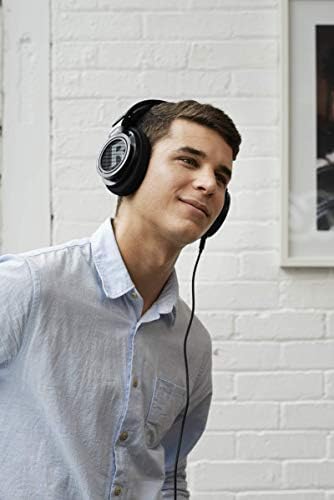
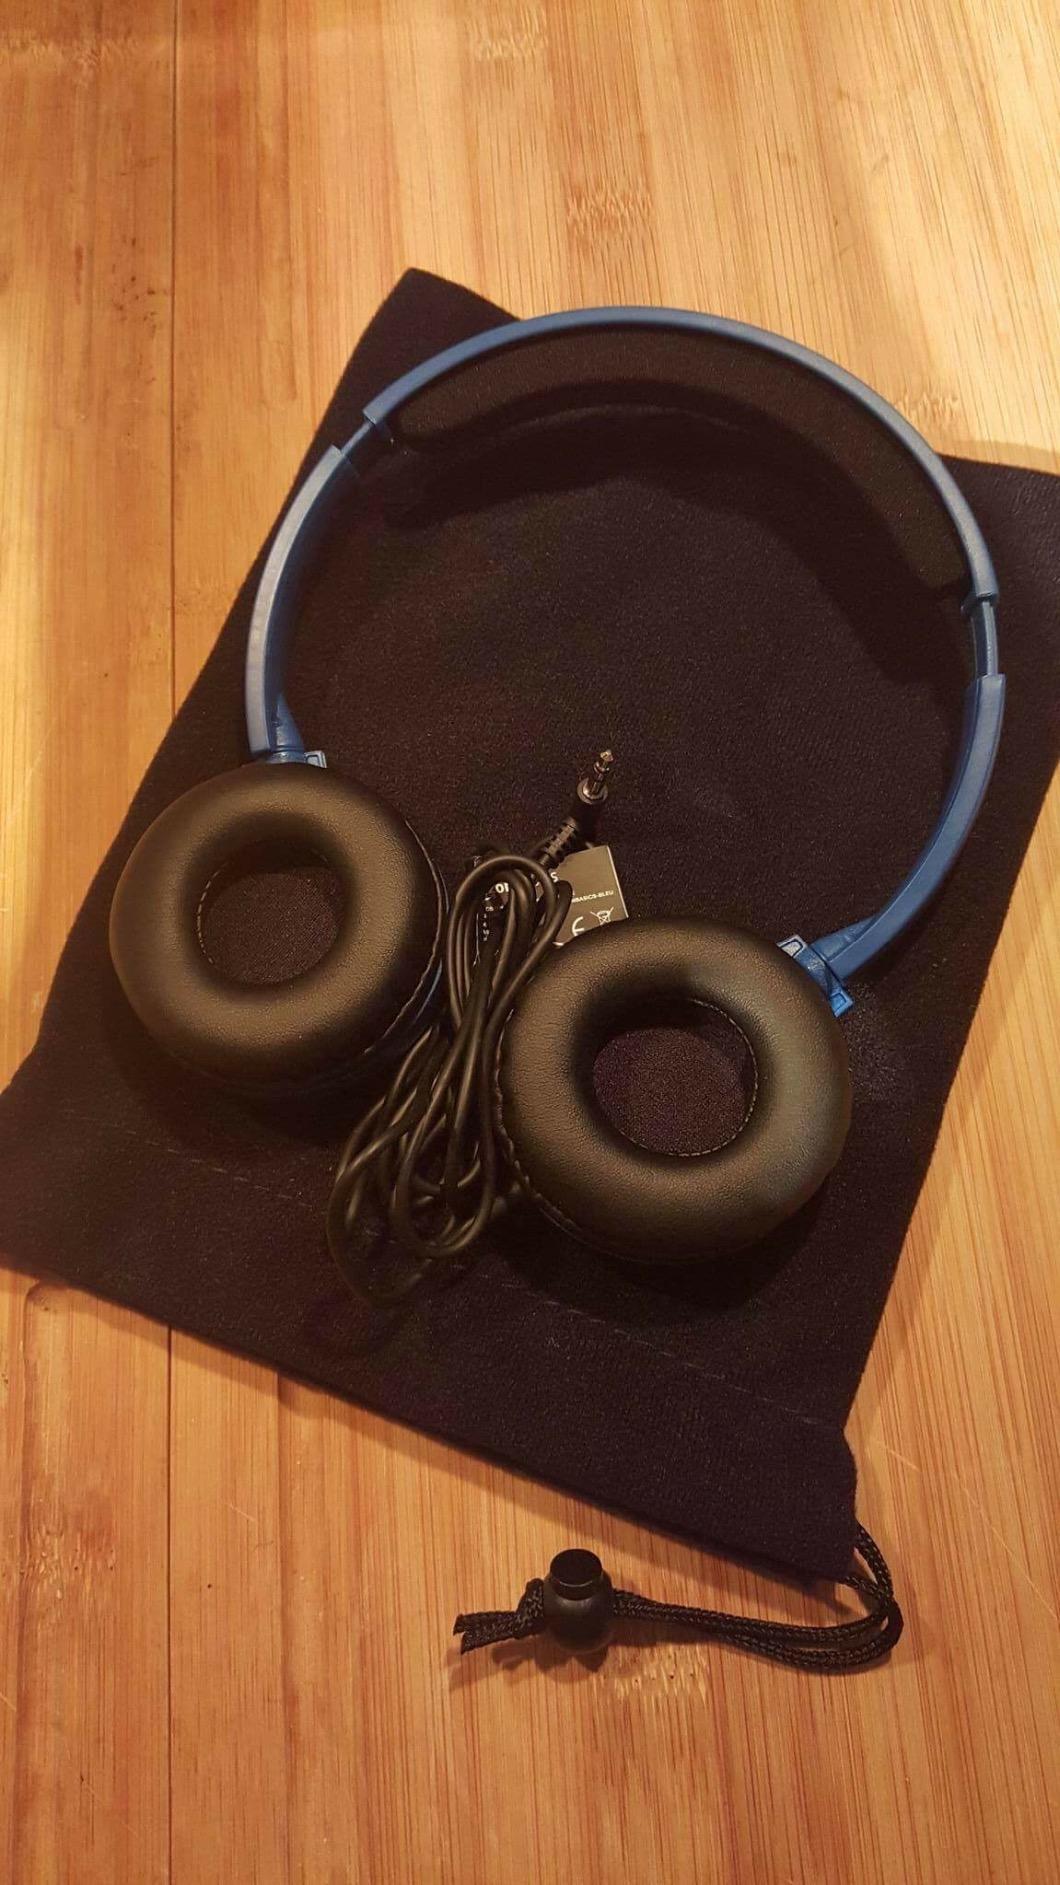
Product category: headphones
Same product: no